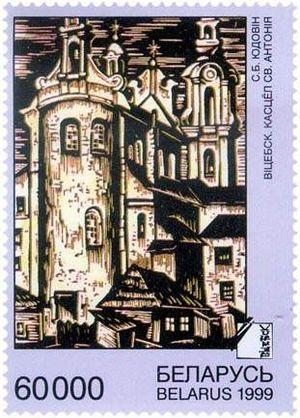
Solomon Ioudovine est un graphiste, peintre, graveur, photographe, illustrateur, ethnographe, biélorusse puis soviétique, représentant de la « renaissance juive » et de l'art moderne.